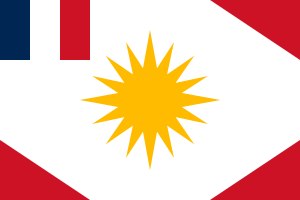
Alawisme / Historie
Den Alawitiske Stats flag.
Alawisme er en heterodoks shia-muslimsk sekt, hvis tilhængere er arabere, der primært lever i området, der strækker sig over Sydtyrkiet, Vestsyrien og Nordlibanon. Tilhængerne kaldes alawitter, som er det navn de bruger om sig selv, mens modstandere af alawitterne omtaler dem som nusayri, hvilket er en nedladende betegnelse.